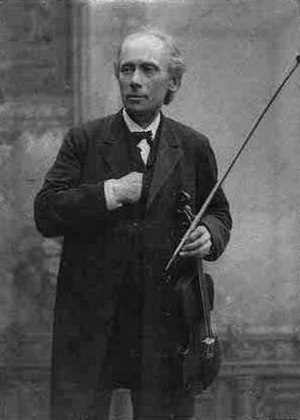
Valdemar Tofte
Valdemar Tofte